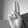
ASL letter: U